Sphaerus

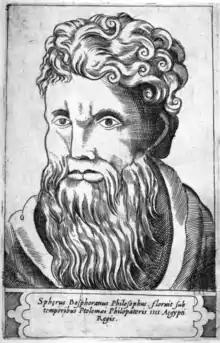
Engraving by Girolamo Olgiati, 1580

Sphaerus studied first under Zeno of Citium, and afterwards under Cleanthes. He taught in Sparta, where he acted as advisor to Cleomenes III. He moved to Alexandria at some point, (possibly when Cleomenes himself was exiled there in 222 BC) where he lived in the court of Ptolemy IV Philopator.